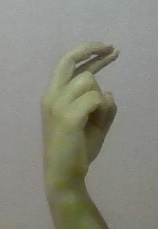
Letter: zay